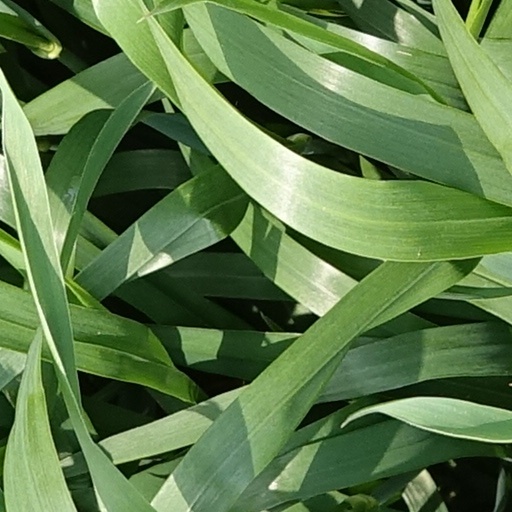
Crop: wheat